Stobi

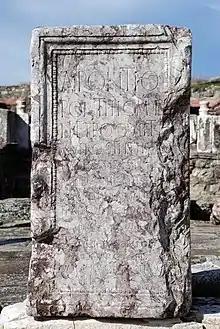
Inscription at Stobi

The House of the Psalms, in front of the Central Basilica, has a central room with a mosaic floor, a room with colonnades, a big pool and columns in the western part of the yard.